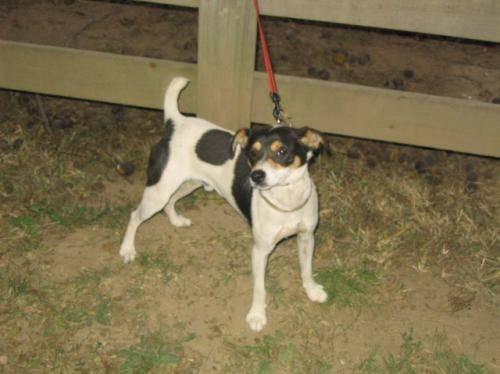
dog